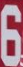
Number: 6